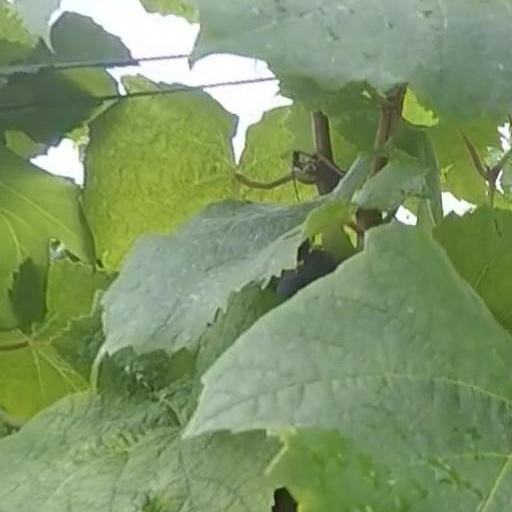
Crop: grape